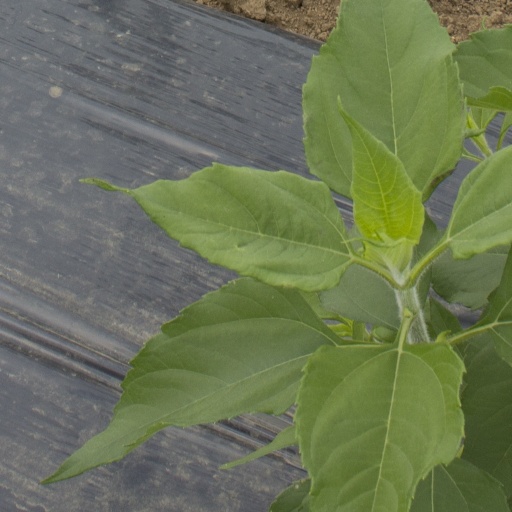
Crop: Jerusalem artichoke